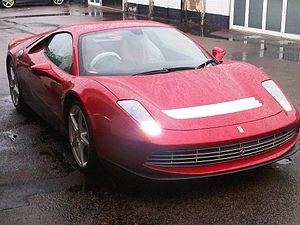
La Ferrari SP12 EC est un modèle unique d'automobile construit par Ferrari pour Eric Clapton.